Pippo Barzizza

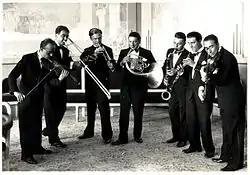
Blue Star Orchestra, 1928 or '29. Barzizza is to the left on violin.

Blue Star's debut show was 25 July, at Sempioncino; then at Cova with great success and at Olimpia; it became known as one of the greatest Italian orchestras. Thanks to Eugenio Pugliatti, Blue Star performed in France and Switzerland. They played at Casino de Cannes, at Saint Raphael, at Ciro in Paris, at Palace Hotel in Saint Moritz. Accompanied by Pugliatti, they played in Costantinople part of a financially successful tour. He purchased a flat for his parents in Pegli and a Fiat 507 Torpedo. He played in Genova at Grand'Italia. In the following years he performed in Cannes, Saint Raphael and again in Paris and Milan (at Olimpia, Cova, Birra Italia). The Blue Star Orchestra broke up in 1933.